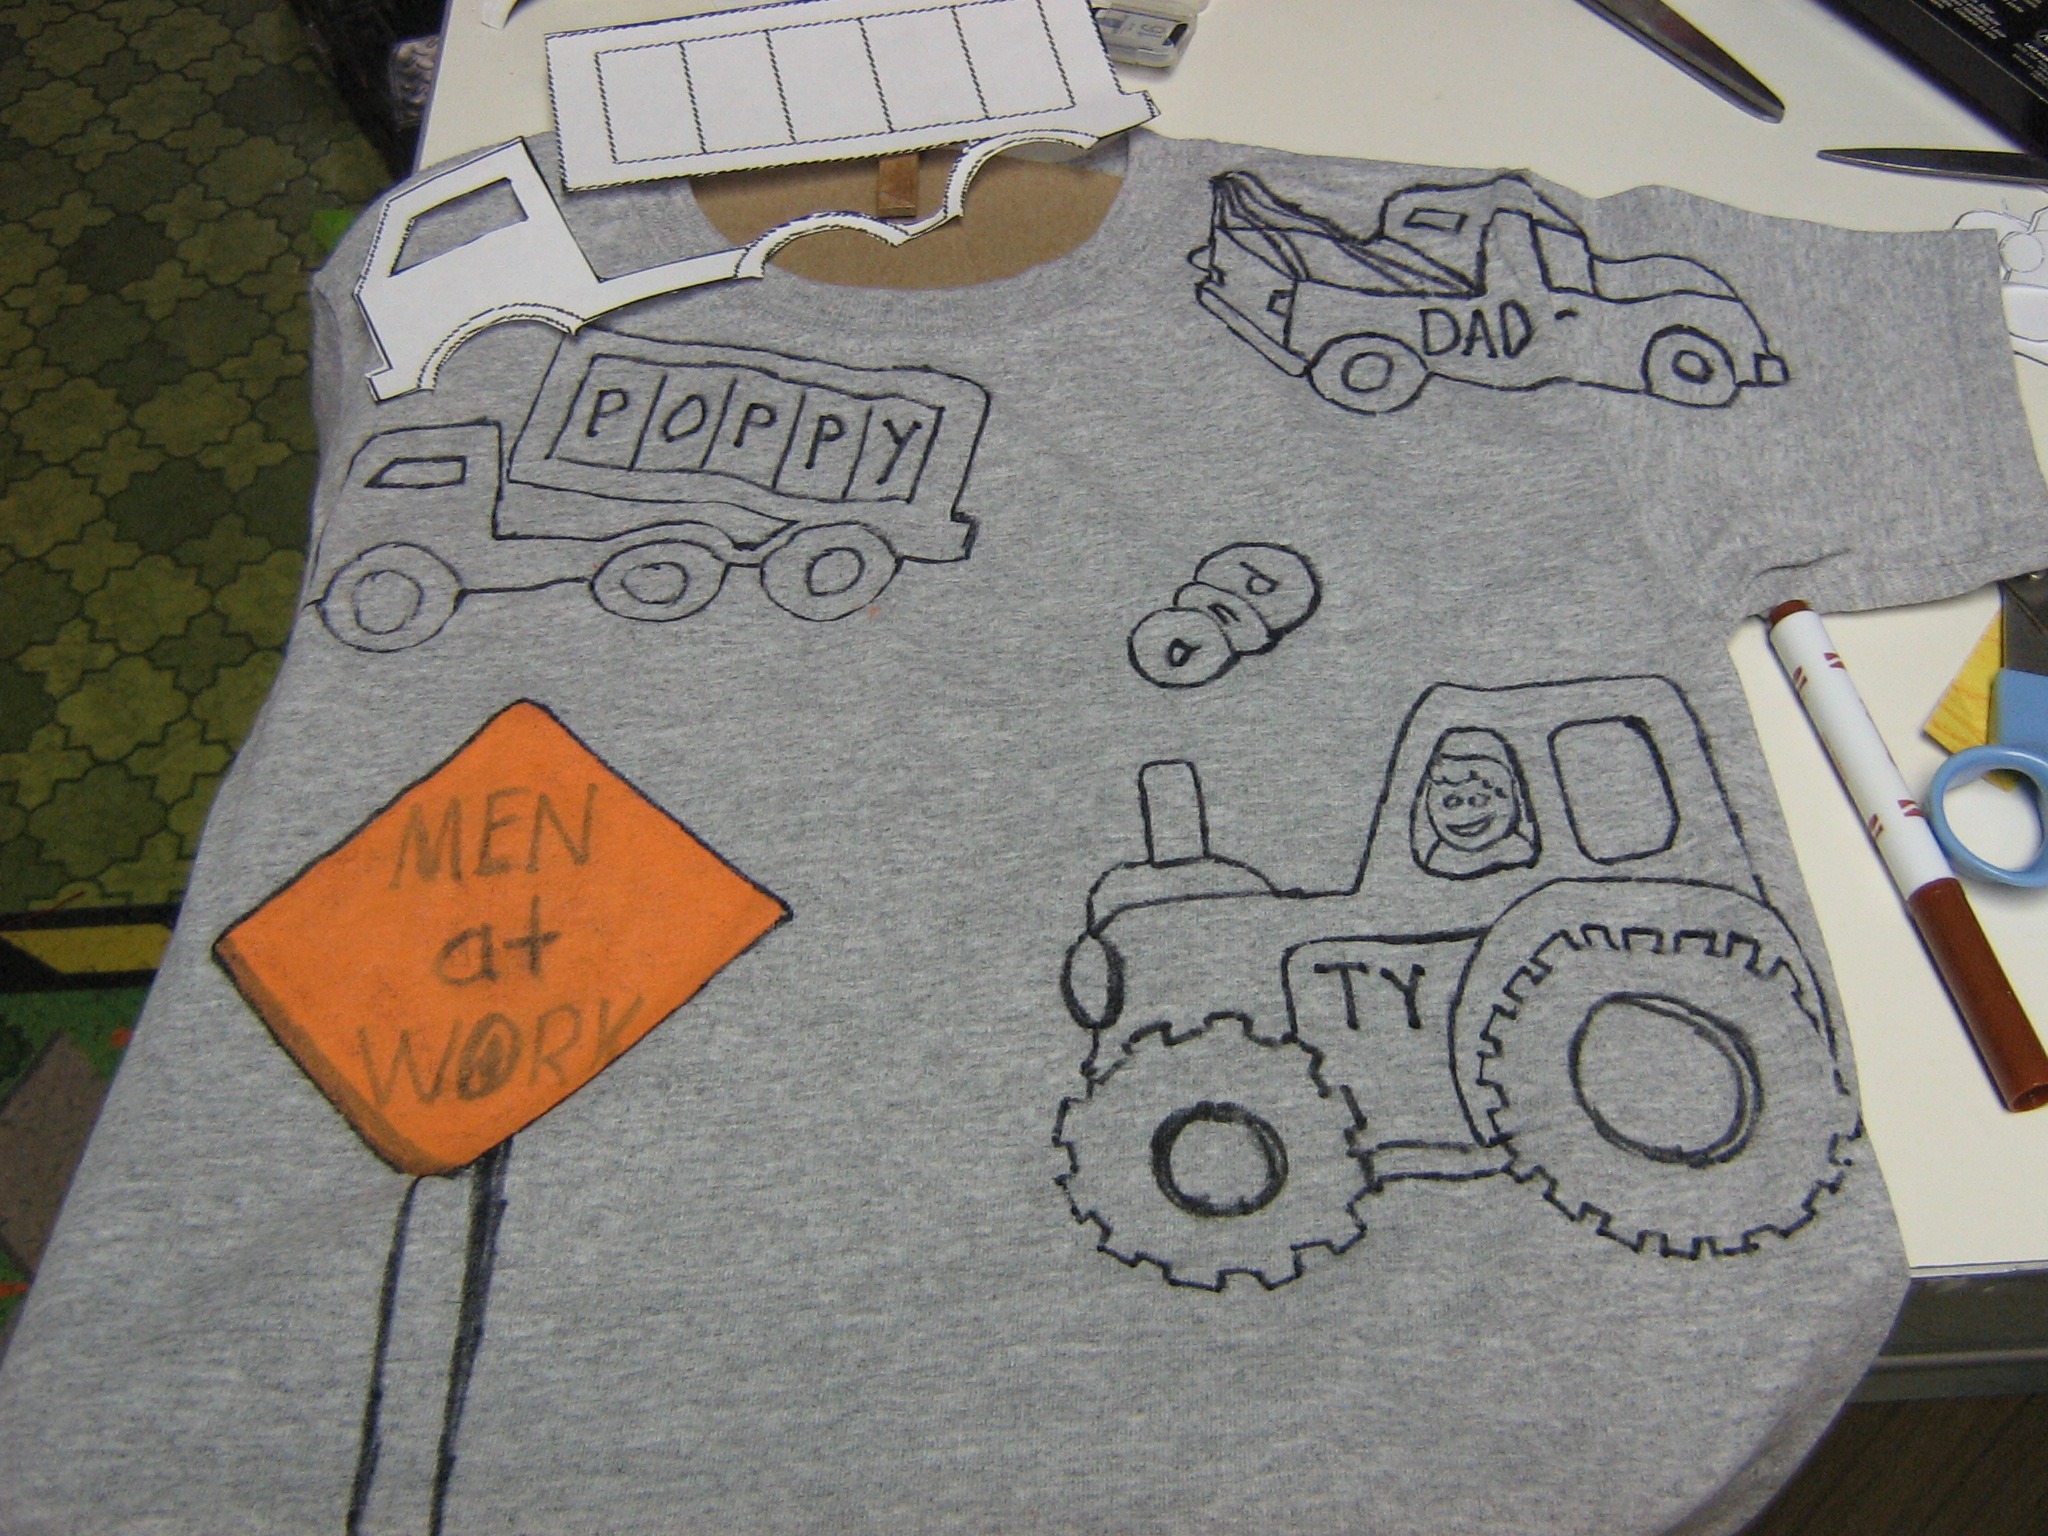
paint, craft, tshirt, shirt, art, children, drawing, design, stencil, trucks, shape, t shirt, coloring book, men at work, handicraft work